Abby Stein

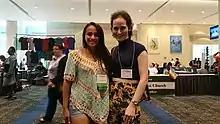
Stein with teenage trans activist, Jazz Jennings at the 2016 Philadelphia Trans Health Conference. They were both among those named "9 Jewish LGBTQ Activists You Should Know" by JTA and TOI.

In early 2019, Stein joined the Women's March leadership, as a member of the 2019 Steering Committee. Despite some controversy surrounding the March and its leadership, Stein said that, "I'm convinced that working with Women's March people, we can gain so much more by working together, even when there might be some parts we feel uncomfortable with", and "expressed solidarity with other Jewish women who are supporting the march on grounds that it has emerged as an important and growing coalition of marginalized groups, including Jews, African Americans, Hispanics, and LGBT people".